Wanda Group

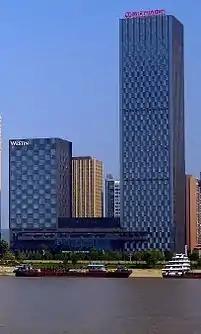
Wanda Plaza in Wuhan, Hubei.

In August 2015, Dalian Wanda had acquired World Triathlon Corporation, an American sports promotion company promoting and licensing various triathlon competitions including the Ironman, for $650 million.